Aramis (personal rapid transit)

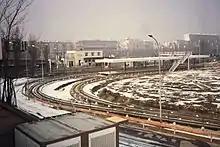
ARAMIS test track by the Gare de Boulevard Victor, Paris

The Aramis was an experimental personal rapid transit (PRT) system developed in France for deployment in the Paris area. Aramis included the unique feature of non-mechanical platooning that allowed the small cars to run as virtual trains in areas of higher transit density. This would allow the system to maintain high throughput in busy areas, with the trains breaking up into individual cars and going their separate ways as they approached their destination. In spite of considerable development, the platooning system was never made to work properly, and the cars tended to bump and jar in testing. The project was eventually shut down in November 1987, its place taken by the conventional Véhicule Automatique Léger system developed through the same period.